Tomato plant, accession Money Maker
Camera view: vertical (180 deg); turntable rotation: 120 degrees
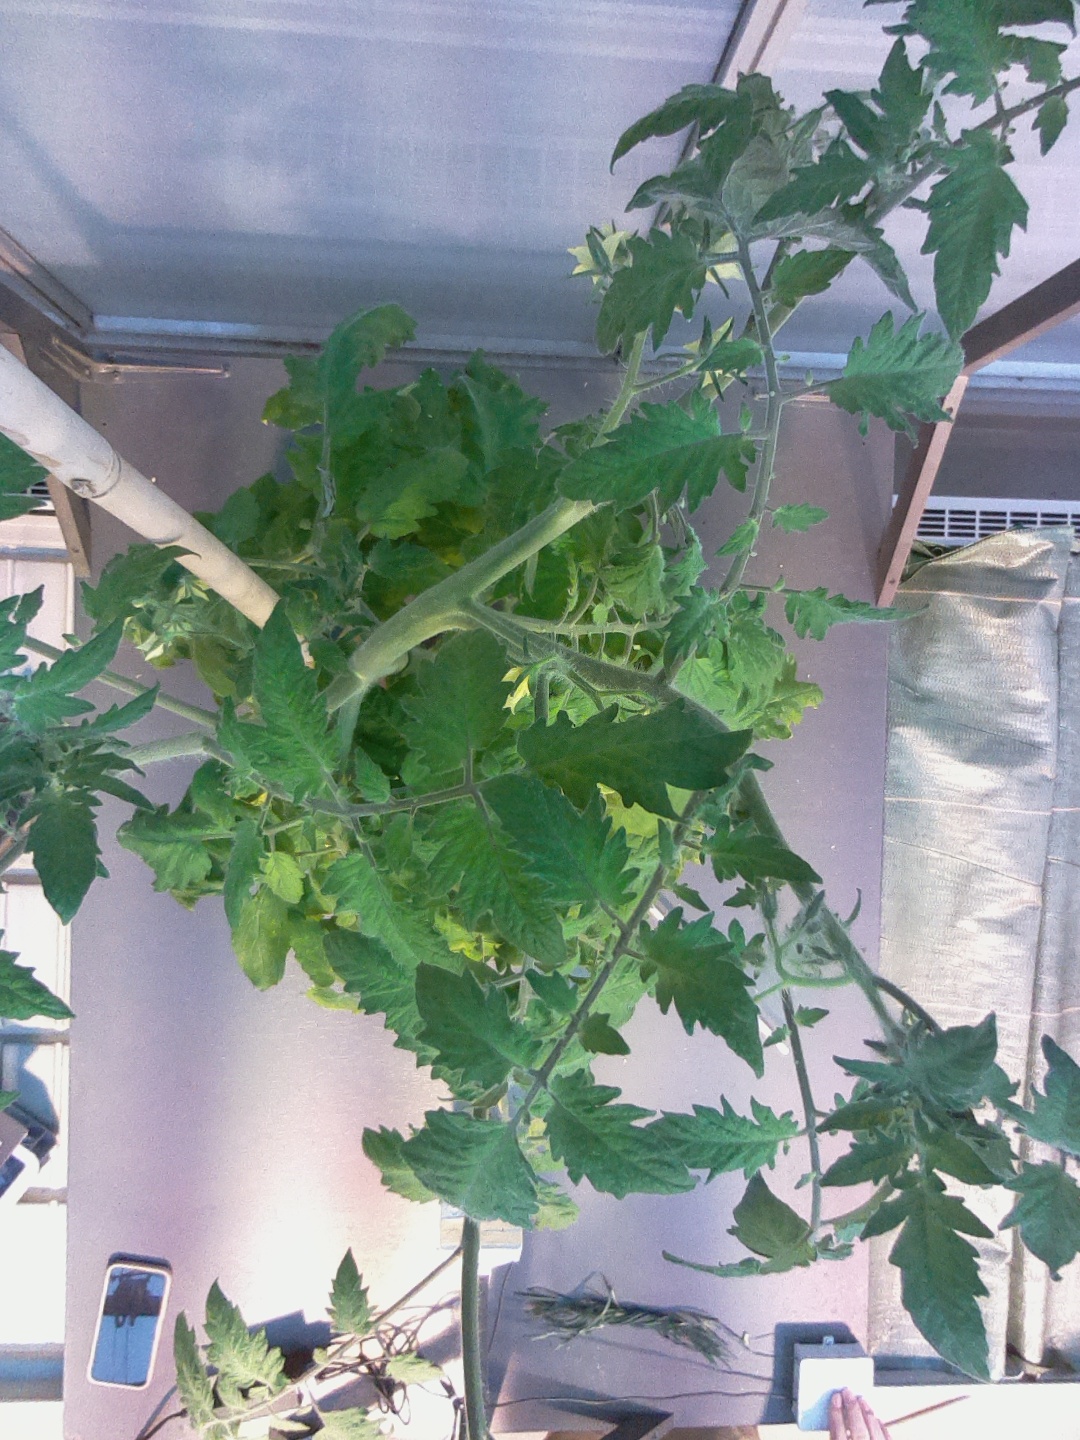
BBCH growth stage 68: Full flowering, 80%-90% of flowers open, more petals falling